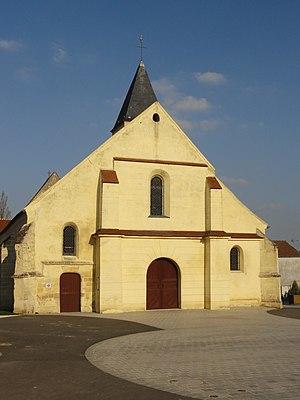
L'église Saint-Vincent est une église catholique paroissiale située à Moussy-le-Neuf, en France. Elle comporte quelques éléments du début du XIIIᵉ siècle, mais a presque entièrement été reconstruite au XVIᵉ siècle. C'est un édifice assez long, de faible hauteur, mais entièrement voûté d'ogives, et affichant un style gothique flamboyant rustique, avec une modénature très simple. Seul le chevet est plus soigné, et présente des fenêtres munies d'un remplage élaboré, caractéristique de la fin du XVᵉ et du premier tiers du XVIᵉ siècle. Le voûtement de la nef a été réalisé bien plus tard, vers 1560-1570 environ, et montre des influences de la Renaissance. À la période moderne, le portail a été refait, et les fenêtres latérales des bas-côtés ont été repercées. En somme, l'architecture de l'église Saint-Vincent est de faible intérêt : c'est son ensemble de mobilier des XVIIᵉ et XVIIᵉ siècles qui en fait un monument remarquable.